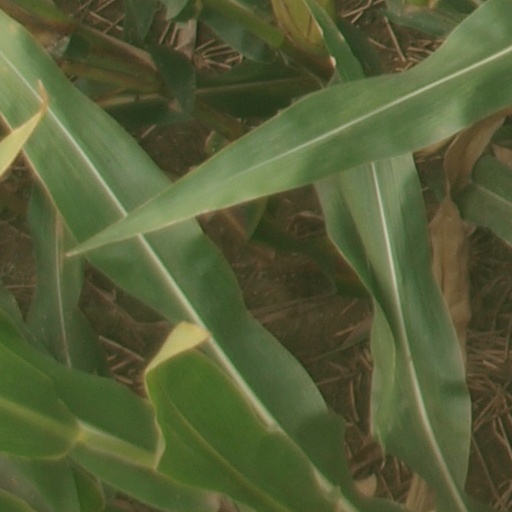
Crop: maize; corn